Sinestro Corps War

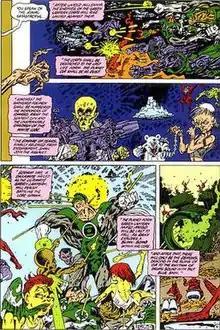
A page from the 1986 Alan Moore/Kevin O'Neill story "Tygers" depicting the fall of the Green Lantern Corps. Elements from the story were incorporated into "Sinestro Corps War".

"Sinestro Corps War" was based on concepts introduced by Alan Moore and Kevin O'Neill in the short story "Tygers", published in "Tales of the Green Lantern Corps Annual" #2 (1986). Writers Geoff Johns and Dave Gibbons incorporated several ideas from Moore's stories into "Sinestro Corps War", including the prophecy of the Blackest Night, Sodam Yat, Ranx the Sentient City and the Children of the White Lobe. Leezle Pon, a minor character only mentioned once in Moore's "Mogo Doesn't Socialize" story from 25 years ago, also makes an appearance in "Green Lantern" #25.